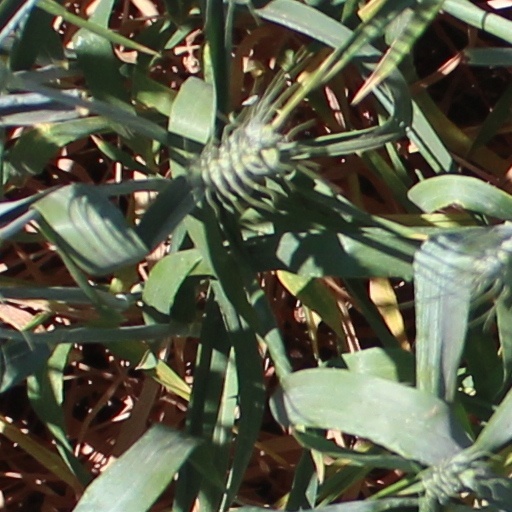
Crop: wheat